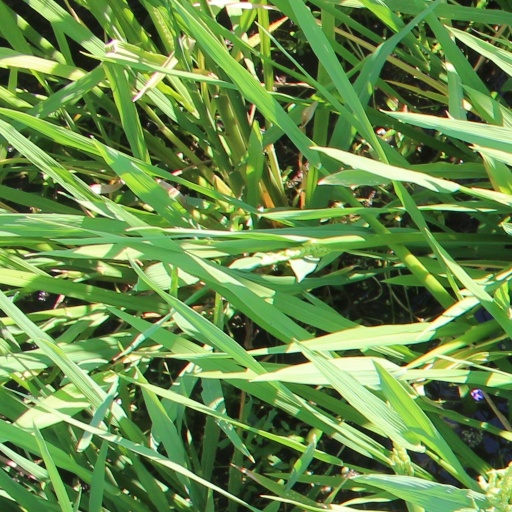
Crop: rice